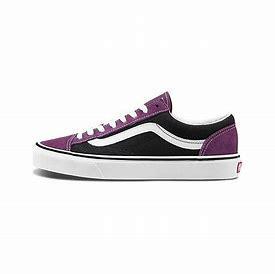
Brand: Vans
Model: Style 36 Skate